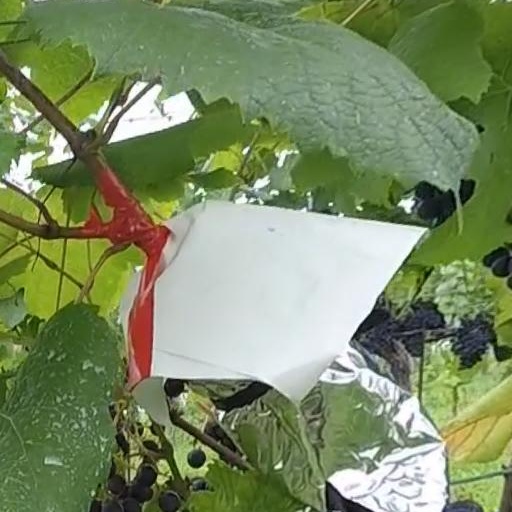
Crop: grape